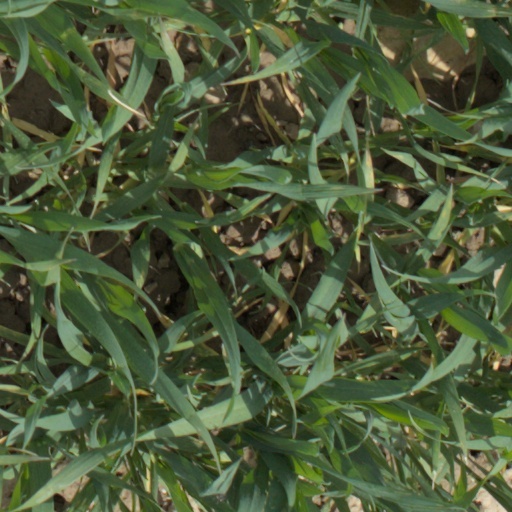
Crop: wheat